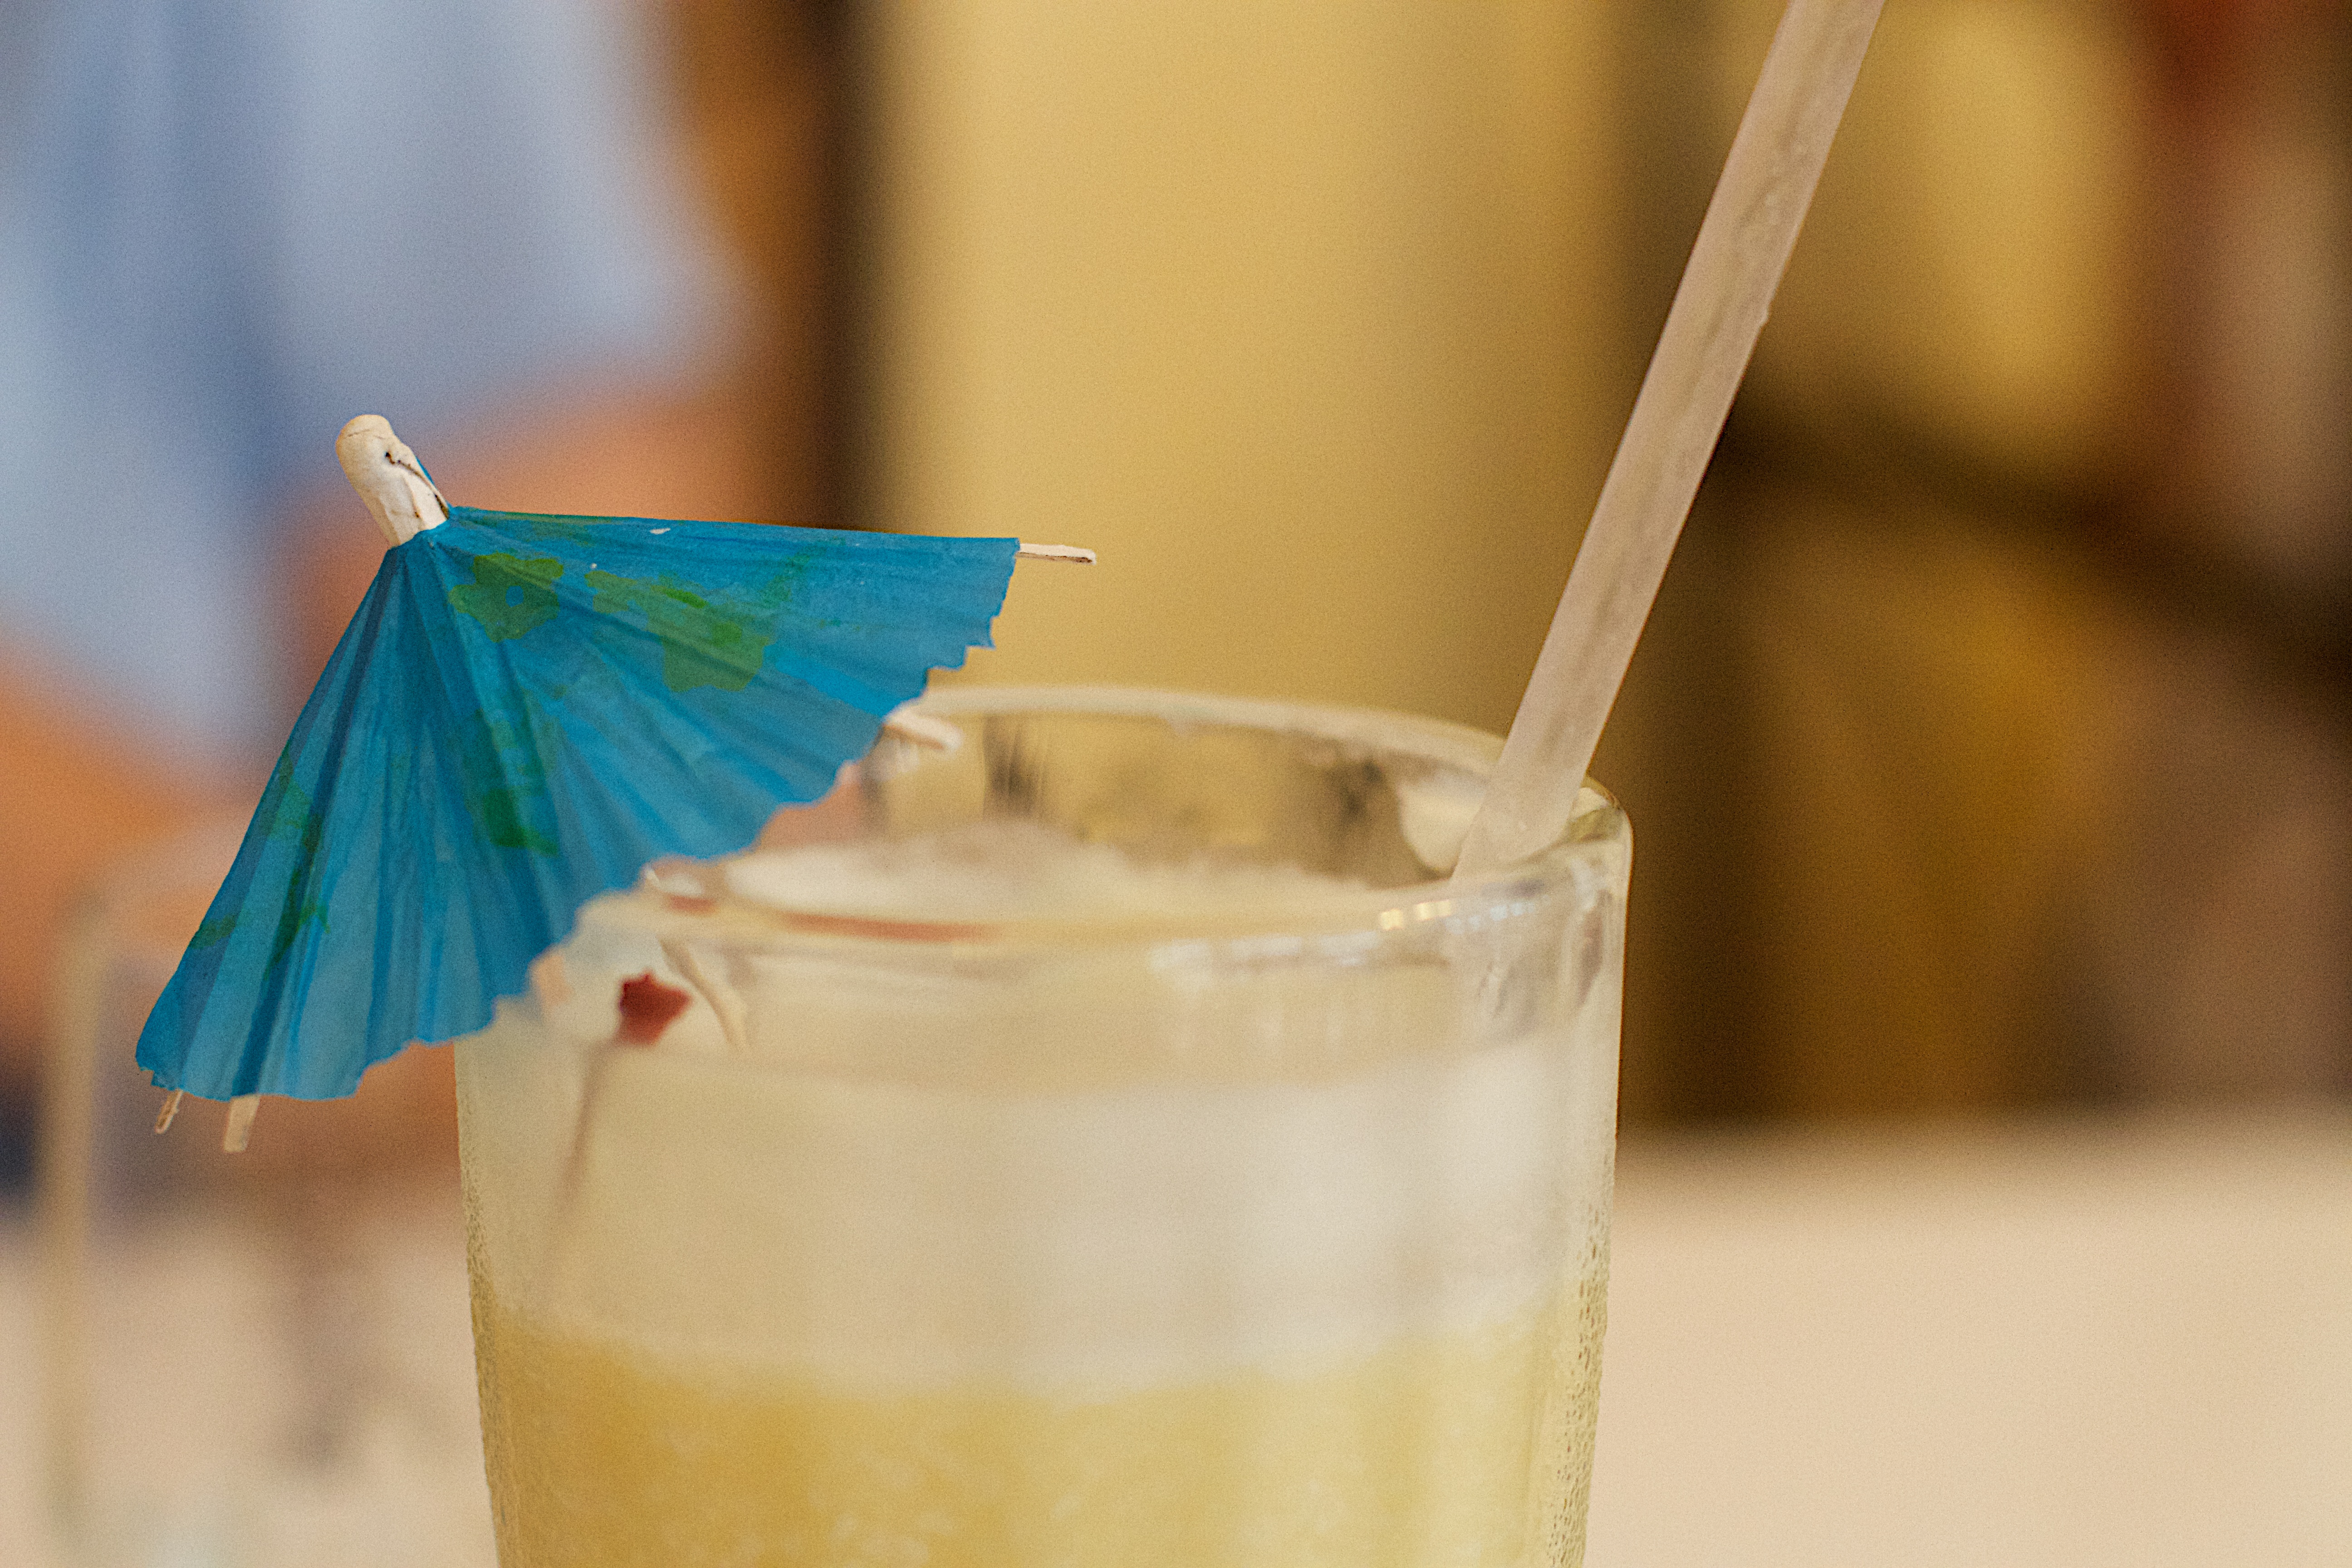
food, produce, drink, cocktail, smoothie, milkshake, mai tai